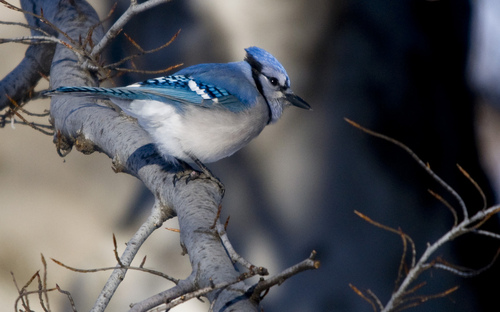
a small bird with white underside and blue wings and head.
this bird has bright blue along its crest, back, and wings; it has white on its chest, flank, and a small white strip on its wings along with some black striping.
plump blue, black and white bird with a black beak.
it's a turquoise-blue and white songbird with black trim, with a black beak and a pointed head.
a bird with a slender pointed bill, swept back blue crown, blue wings, and white breast.
this bird is grey with blue and has a very short beak.
a small bird with grey breast, belly, side, a black short bill, blue throat, superciliary, crown and turquoise, blue, and white coverts, wingabrs, and rump.
the bird has a blue crown, white belly and a small bill.
this bird has a blue and white body with a large belly, a spotted wing, a long tail, a black pointy beak, and short black legs.
this bird has a fluffy white belly, a black bill, and blue wings with white wingbars.
Species: Blue Jay